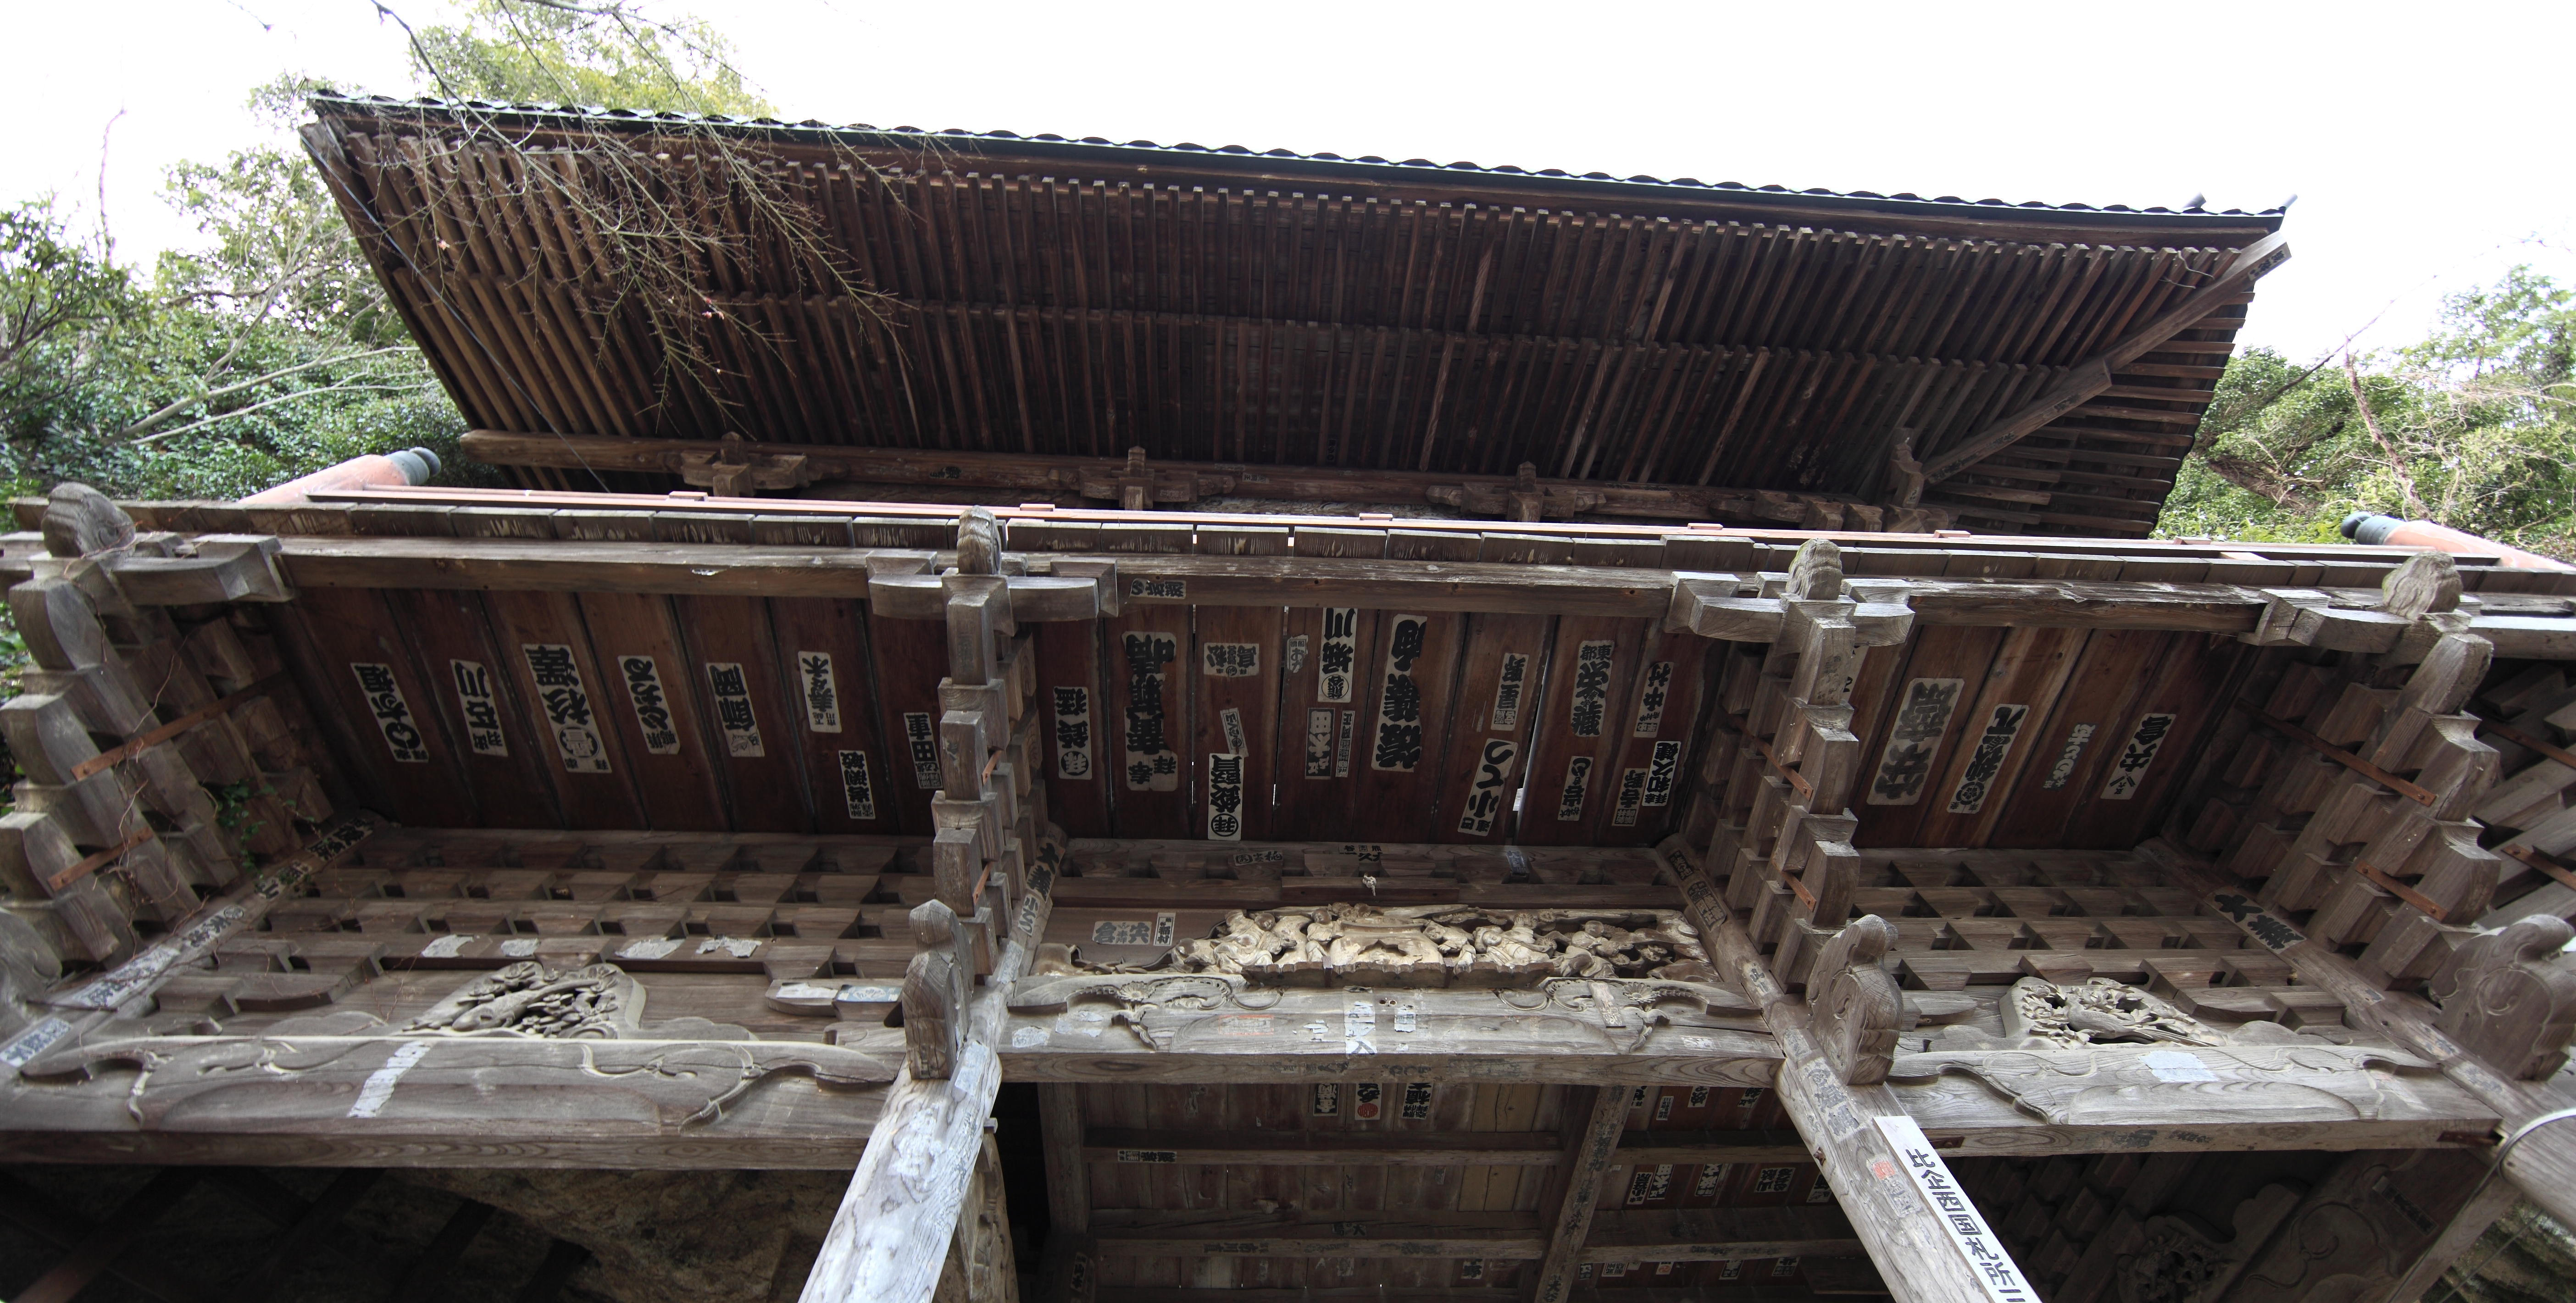
roof, shed, high, 5d, hires, markii, hi, res, resolution, saitama, senjafuda, senshafuda, hikigun, yoshimi, iwamurokannon